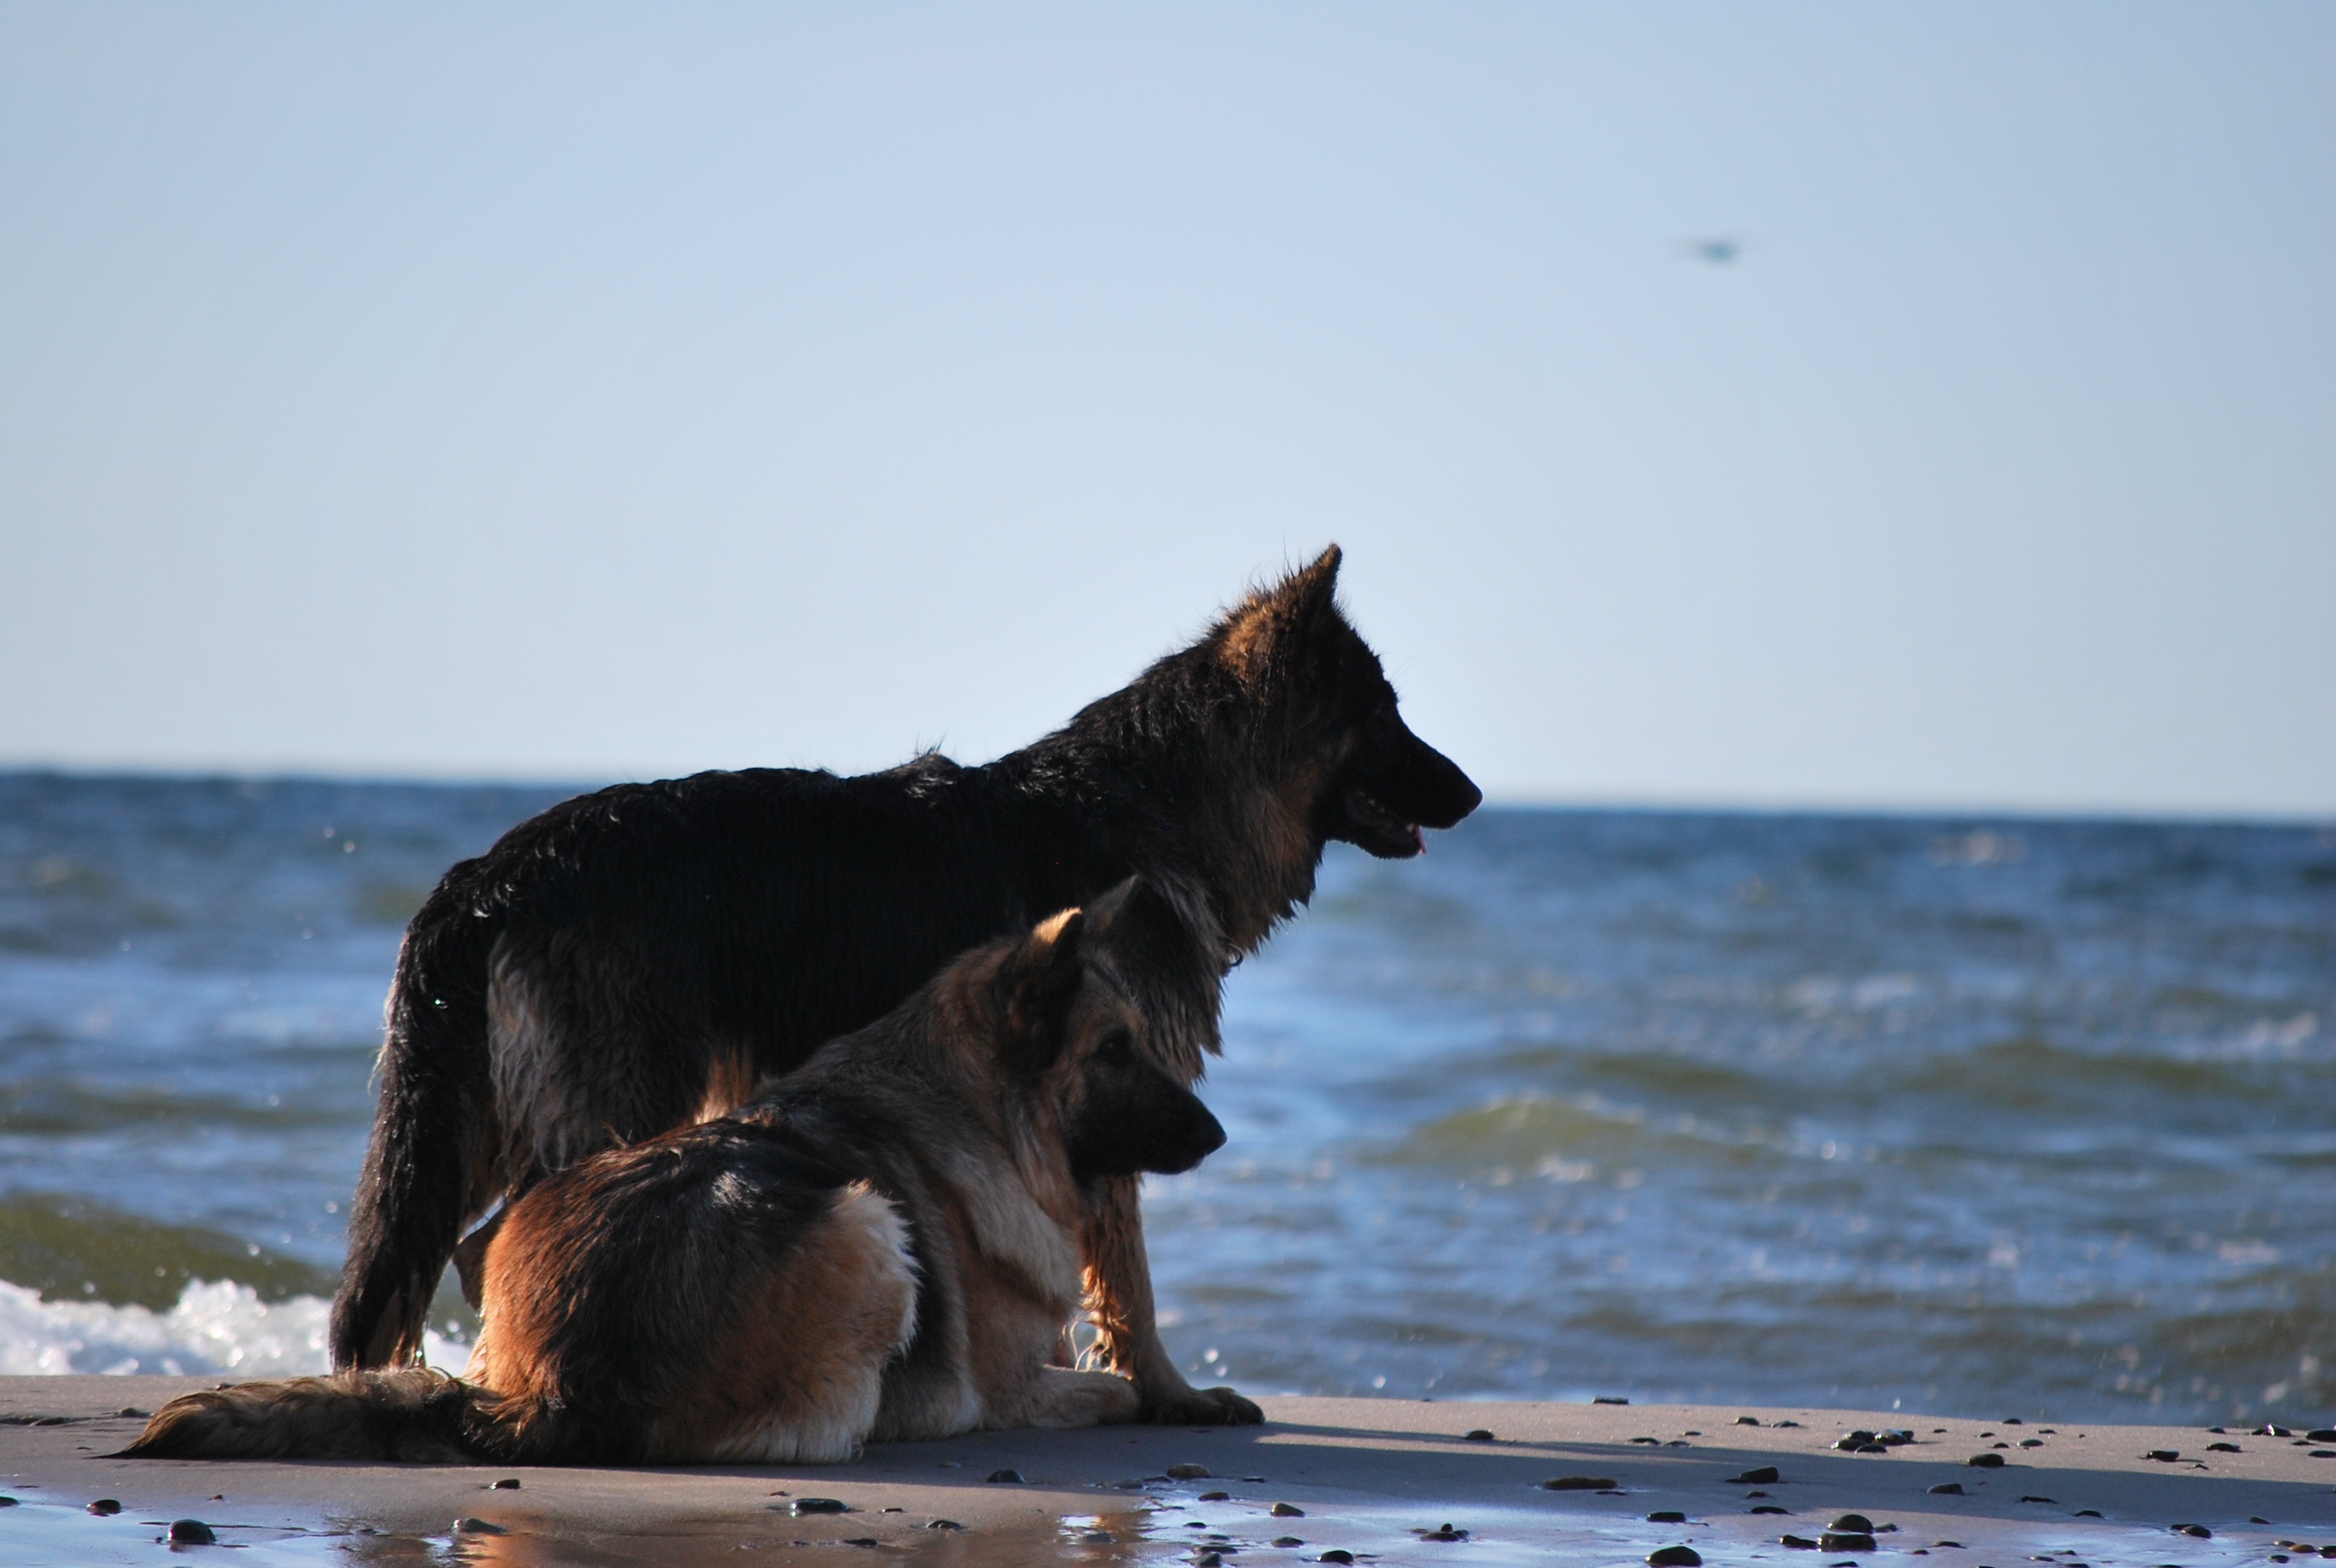
beach, sea, coast, water, ocean, dog, mammal, vertebrate, the baltic sea, sheep dog, dog like mammal